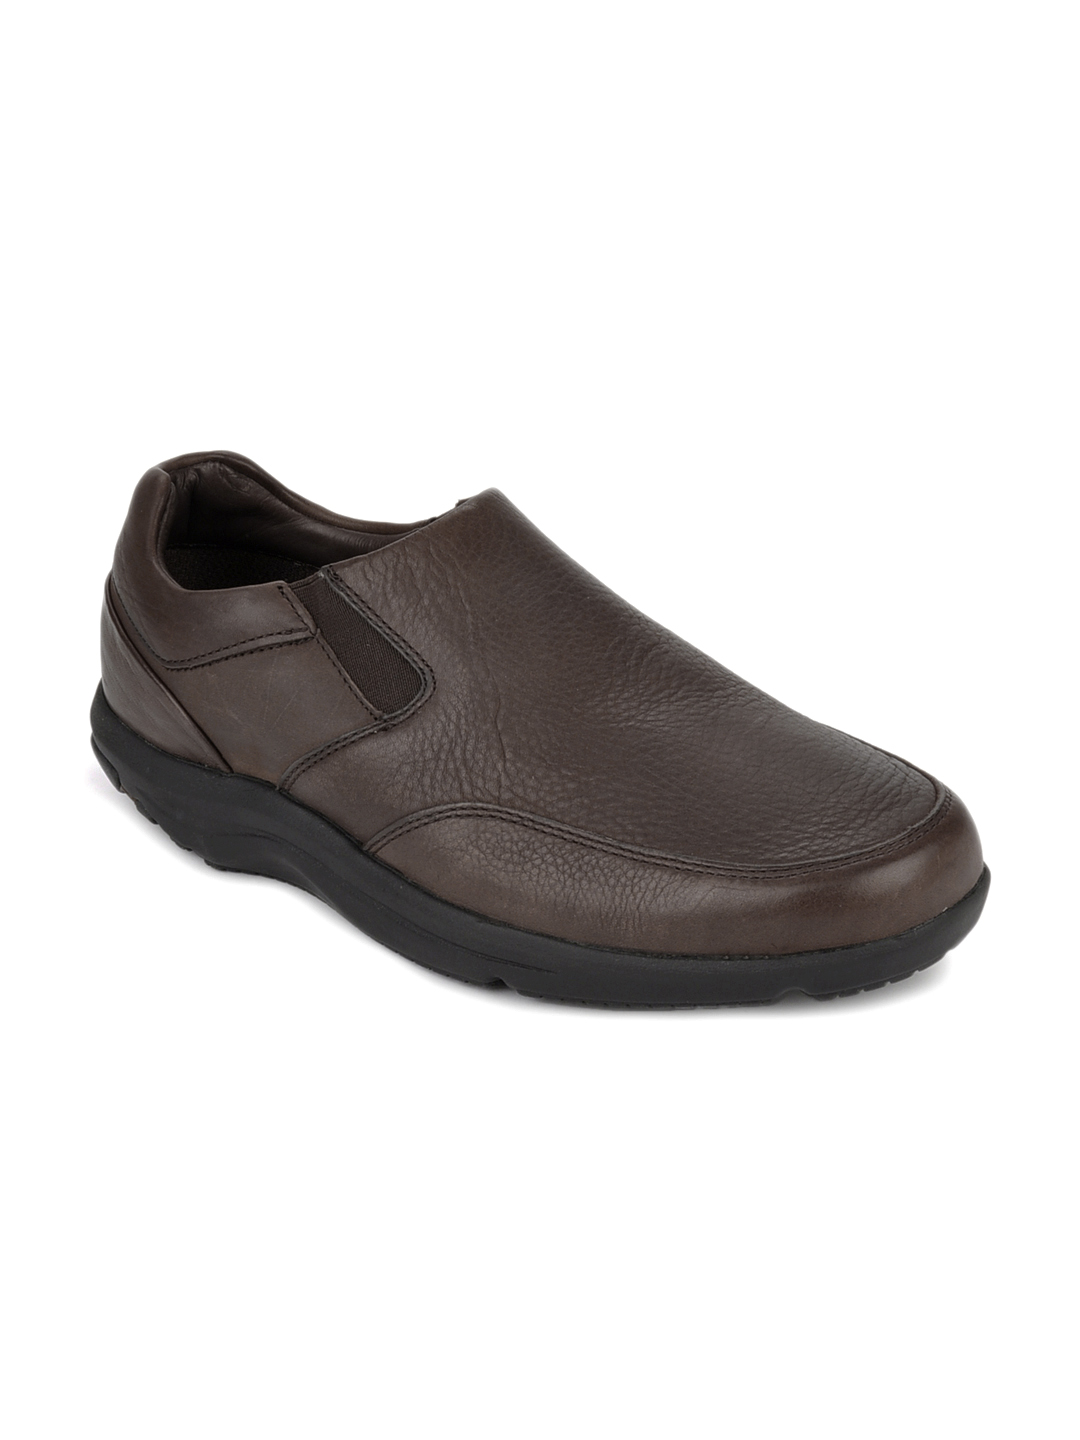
Rockport Men Brown Leather Semi-Formal Shoes
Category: Footwear / Shoes / Formal Shoes
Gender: Men
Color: Brown
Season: Summer 2011
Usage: Smart Casual